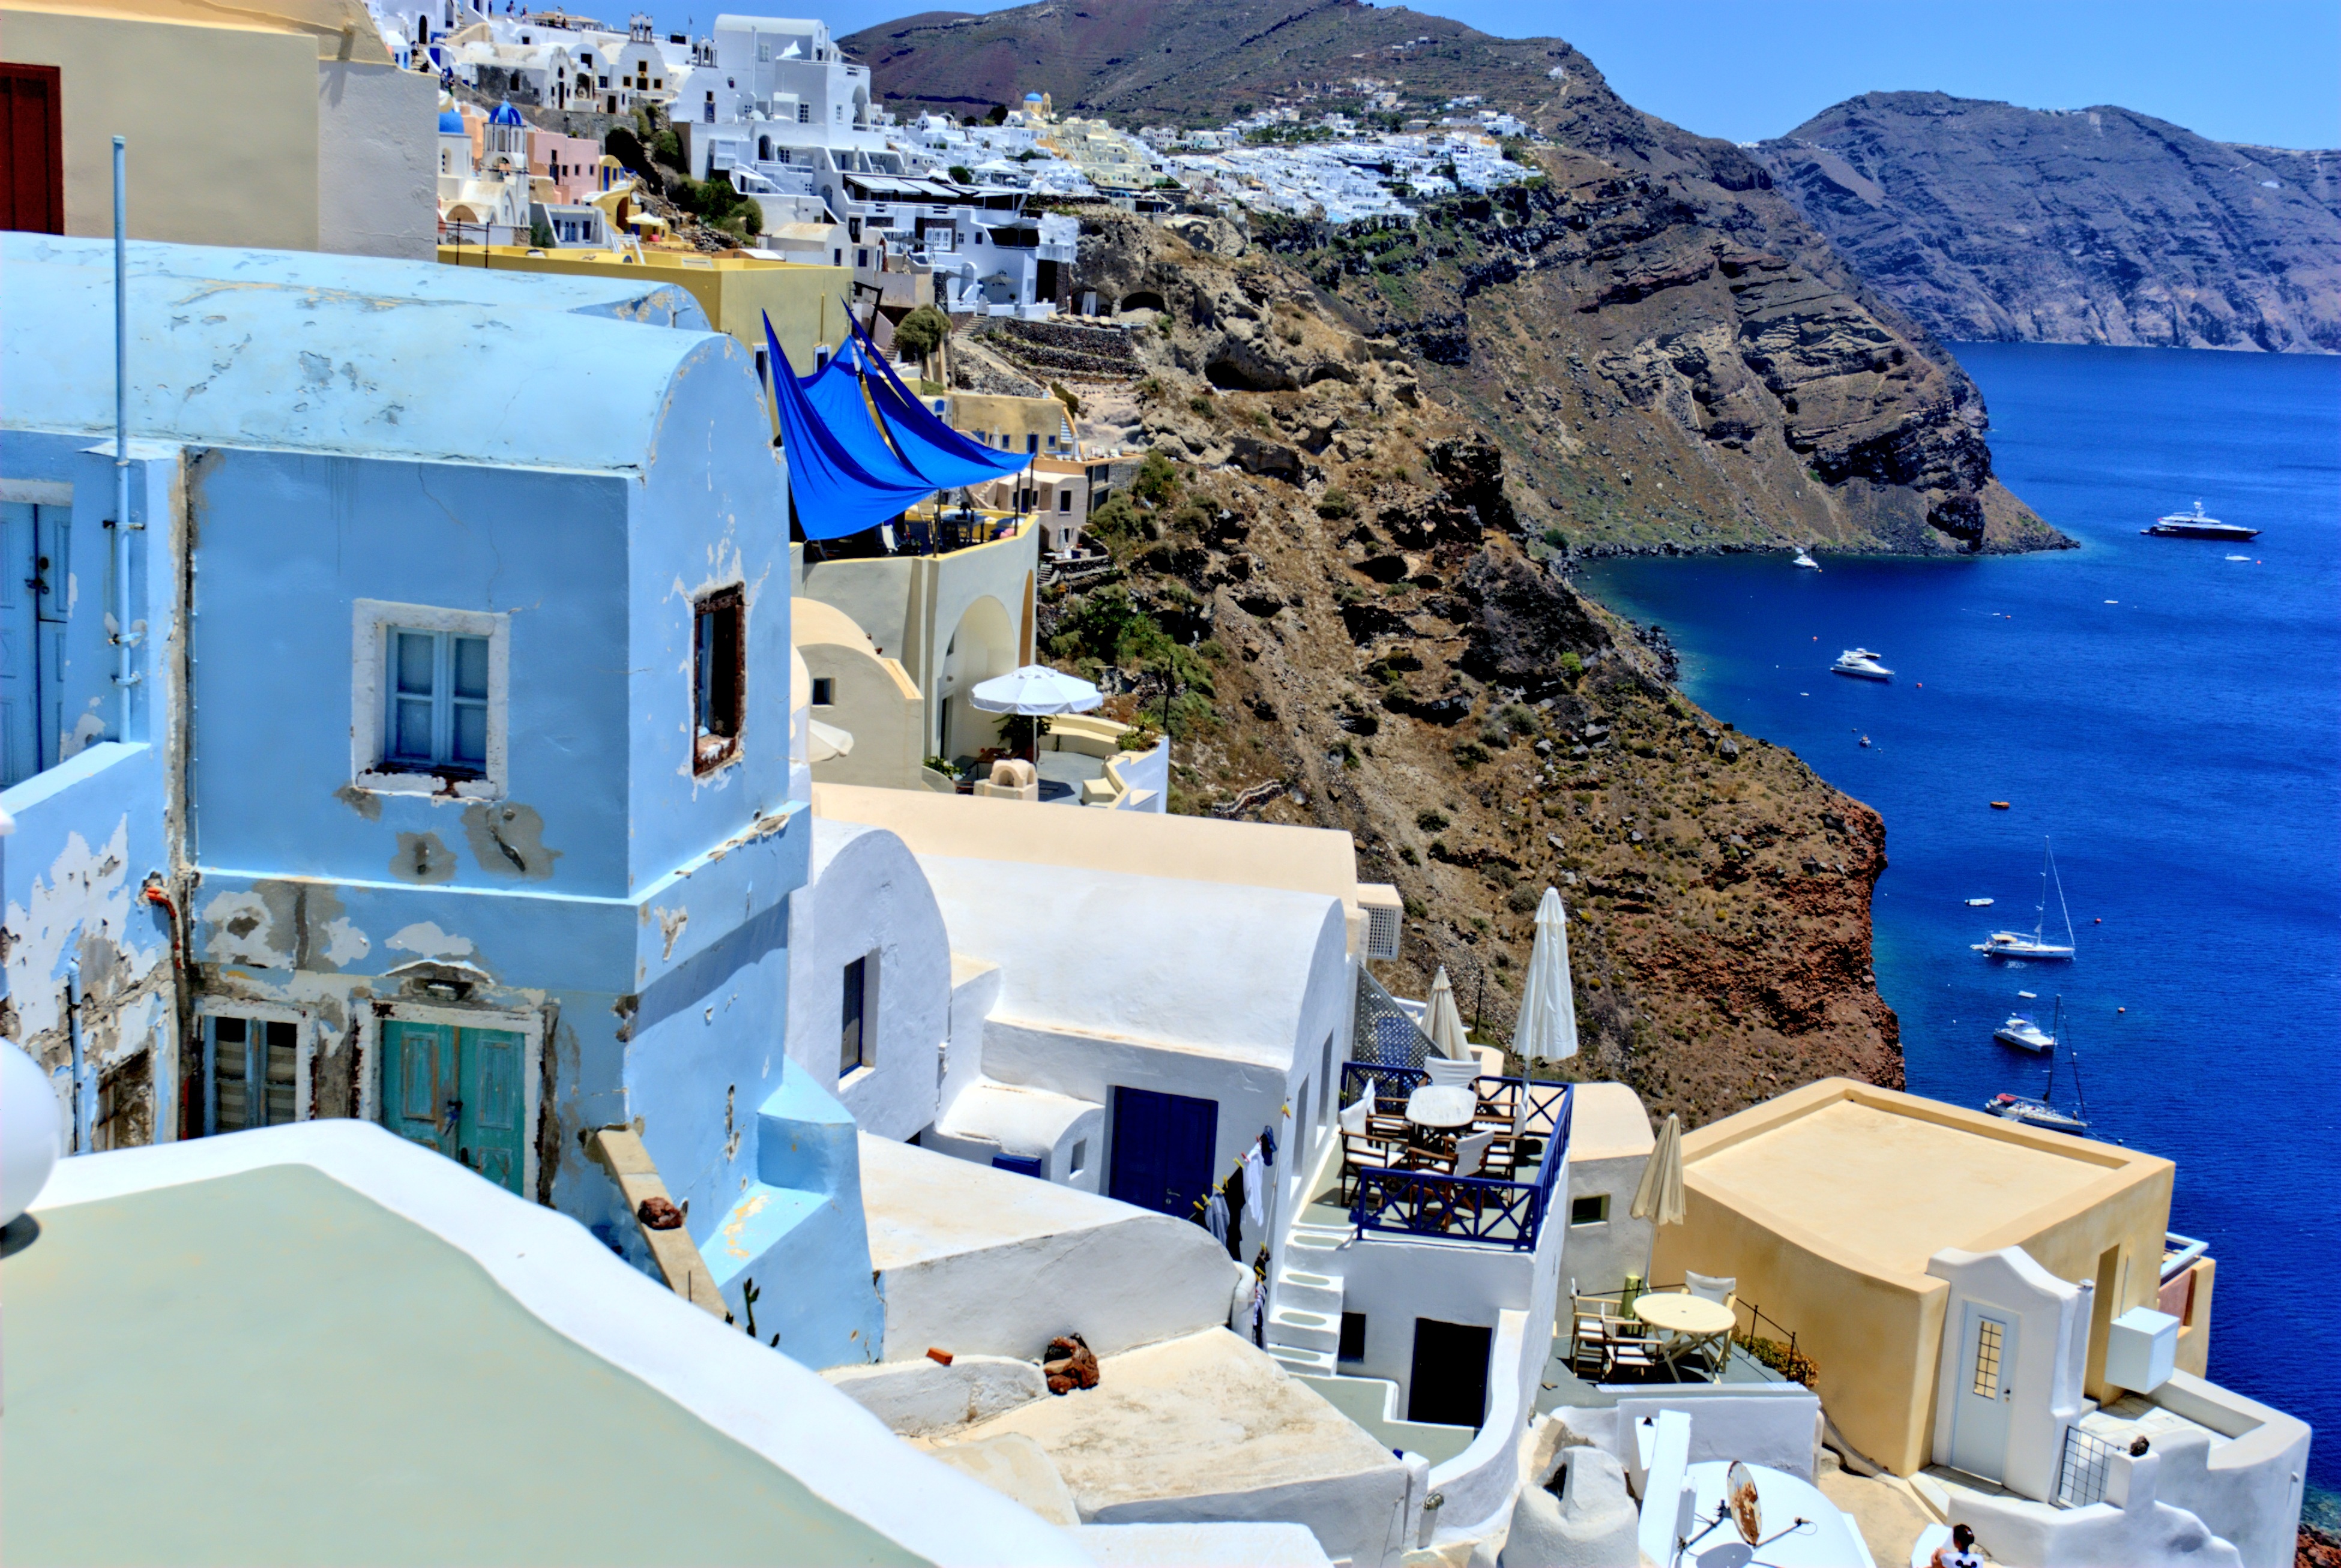
beach, landscape, sea, coast, water, nature, ocean, house, summer, vacation, vehicle, holiday, blue, marina, tourism, santorini, resort, holidays, greece, the sun, the coast